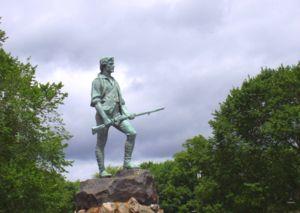
Le Lexington Battle Green ou Lexington Common est le site de la bataille de Lexington en 1775, au début de la guerre d'indépendance des États-Unis. Il est inscrit au Registre national des lieux historiques et est National Historic Landmark. Ce parc du centre de Lexington dans le Massachusetts avait été acheté par souscription de certains citoyens de la ville en 1711.
Lexington est une ville du comté de Middlesex dans le Massachusetts aux États-Unis. Au recensement de 2000, elle comptait 30 355 habitants.